Anne-Marie Lizin

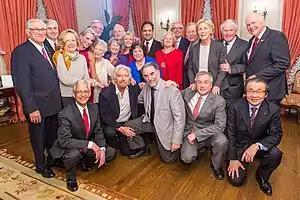
Anne-Marie Lizin ("top row, third from left") with the Board of Directors of the International Centre for Missing & Exploited Children

Lizin was a member of the Board of Directors of the International Centre for Missing & Exploited Children (ICMEC), a global nonprofit organization that combats child sexual exploitation, child pornography, and child abduction.